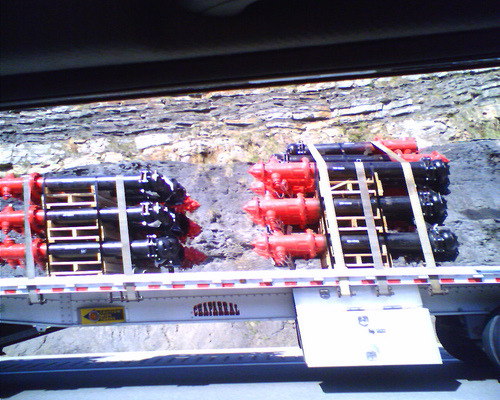
The bed f a truck is loaded with many canisters.

fire hydrants being carried by a large truck

a bunch of fire hydrants tied down to a flatbed truck